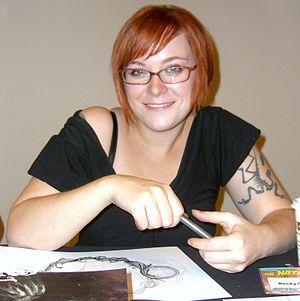
Becky Cloonan est une créatrice américaine de comic books publiés par Tokyopop et DC Comics dans la collection Vertigo. Elle a reçu deux prix Eisner, dont celui du meilleur numéro ou one shot en 2013, dont elle est la première femme lauréate, 25 années après la création de cette catégorie.